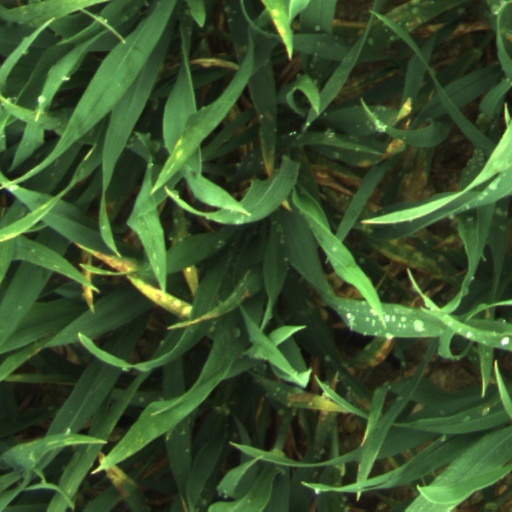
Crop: wheat